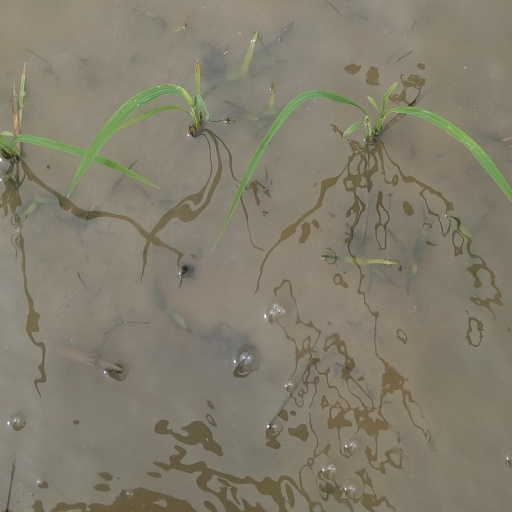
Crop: rice